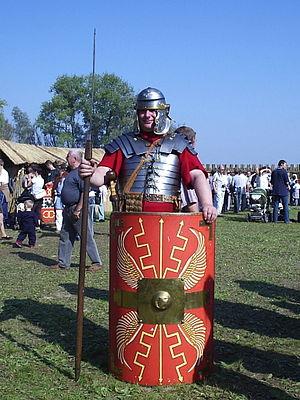
Forge of Empires est un jeu vidéo de jeu de stratégie en temps réel massivement multijoueur, créé en 2012 et développé par la société allemande InnoGames.